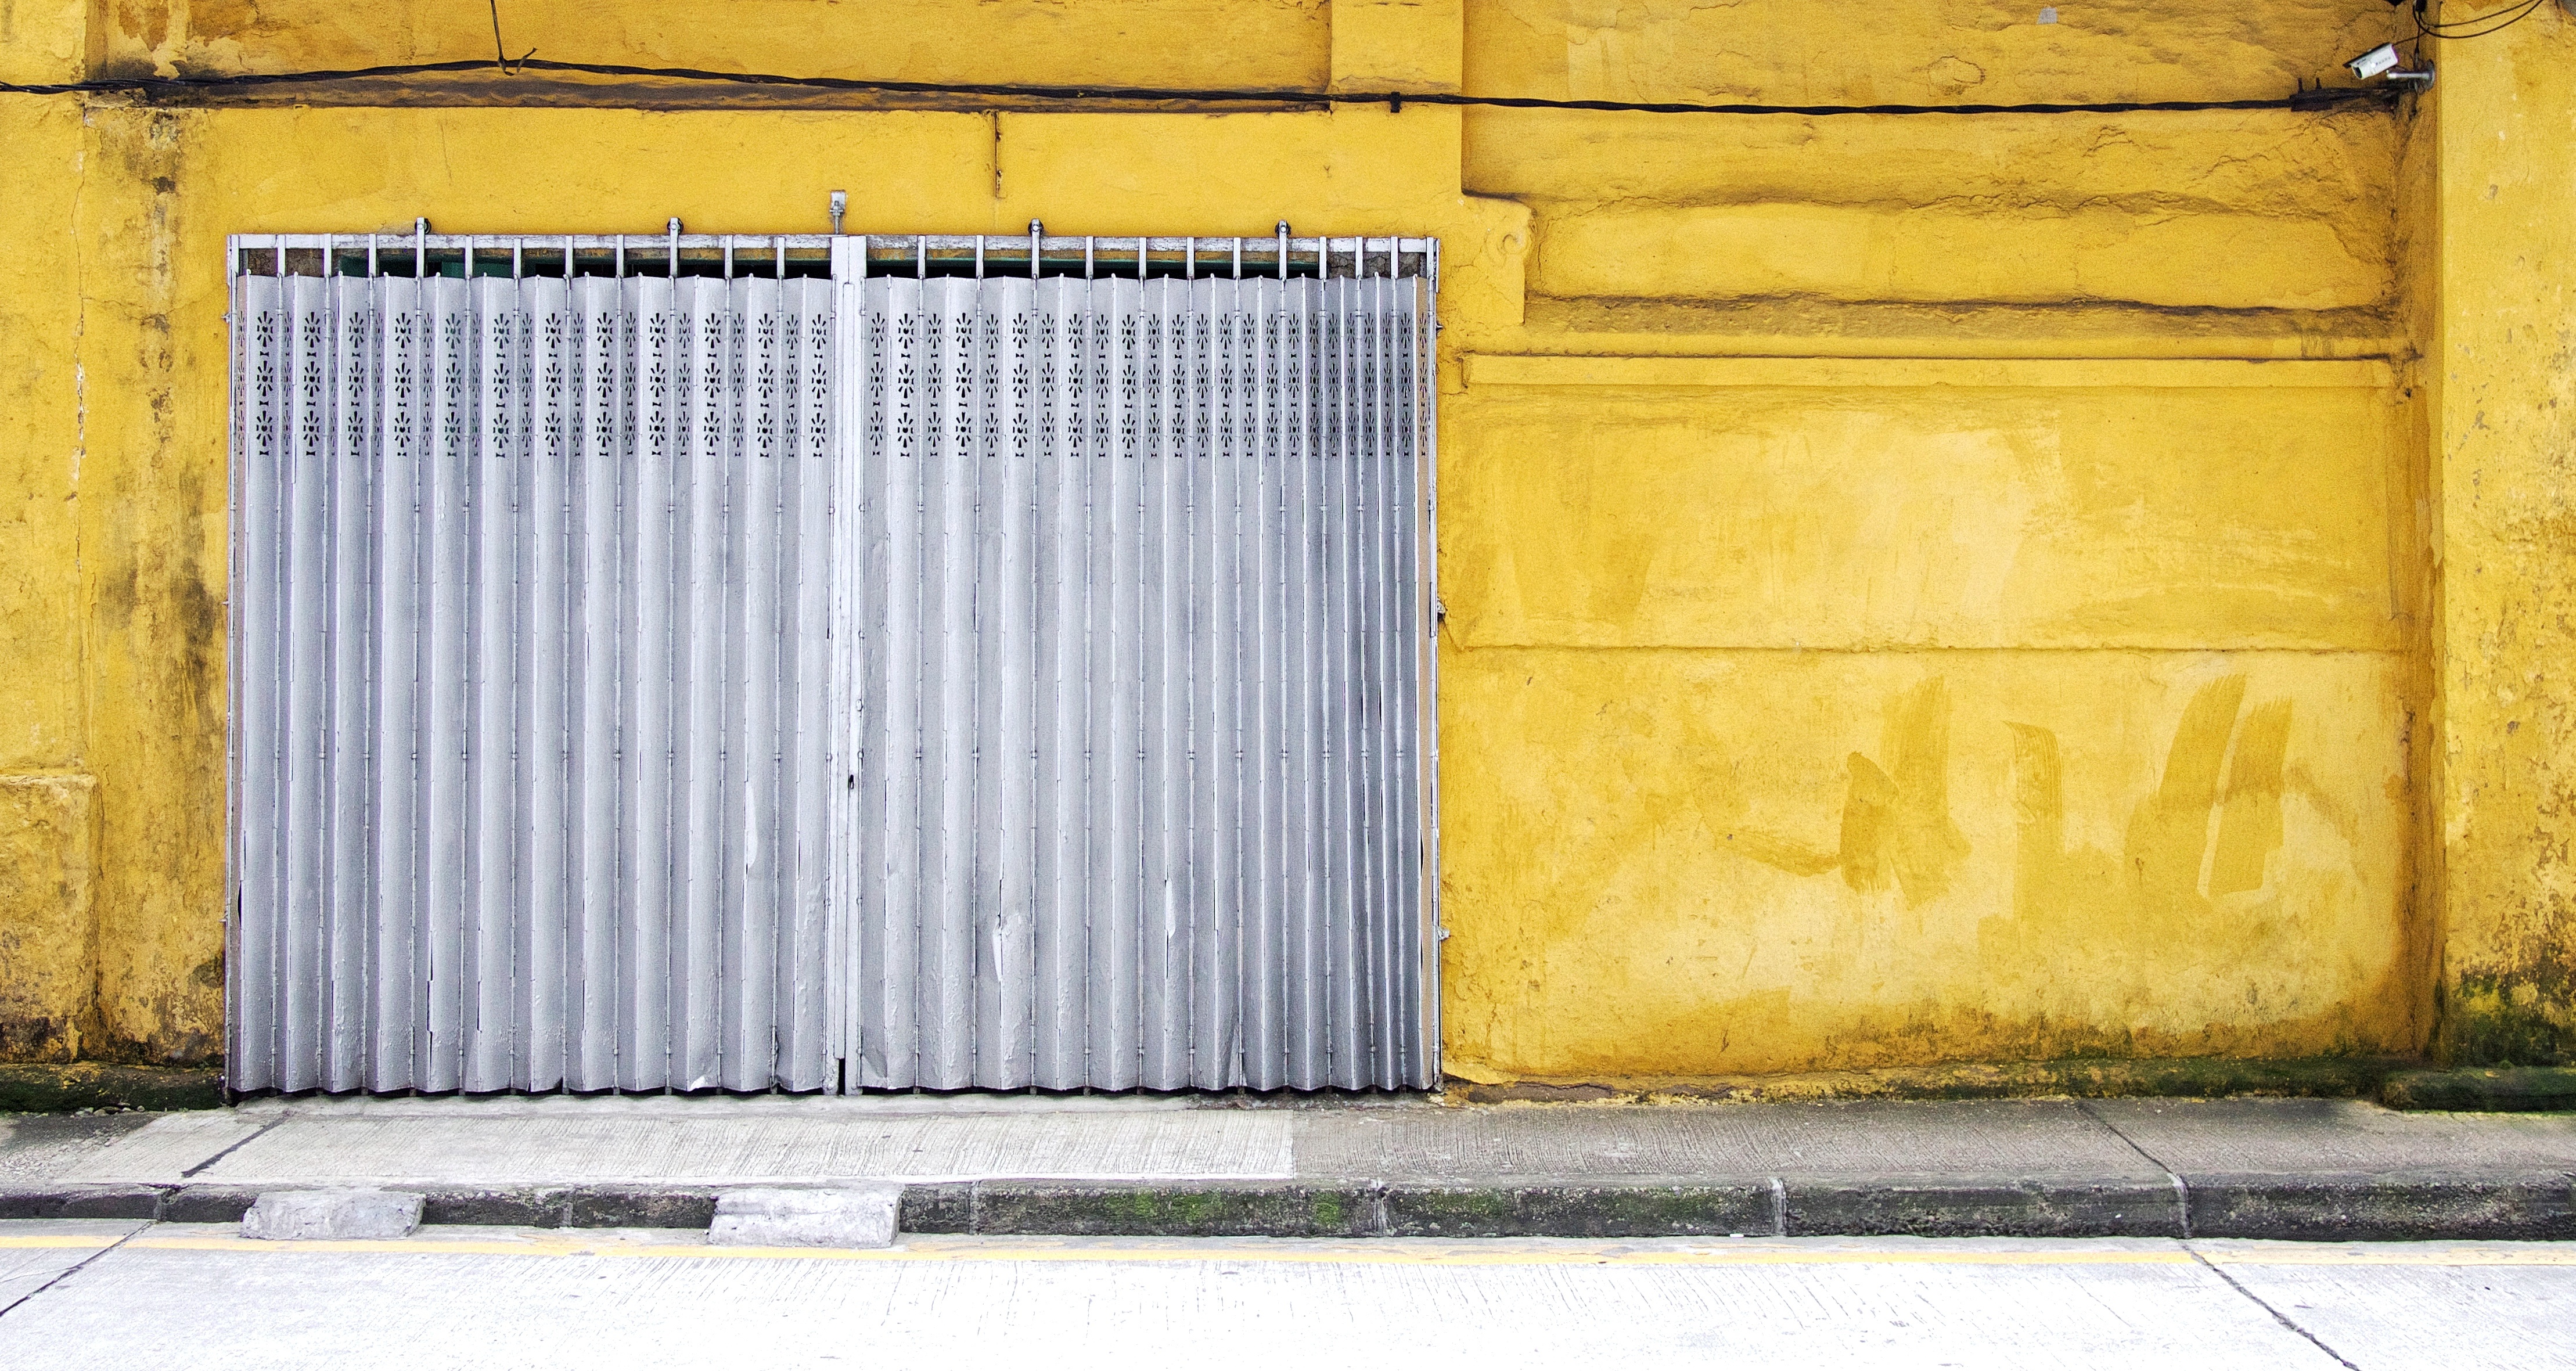
architecture, street, wall, metal, facade, yellow, gate, door, interior design, garage door, window covering